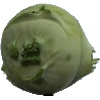
Label: Kohlrabi 1